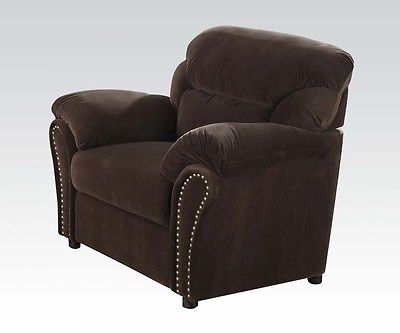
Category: sofa